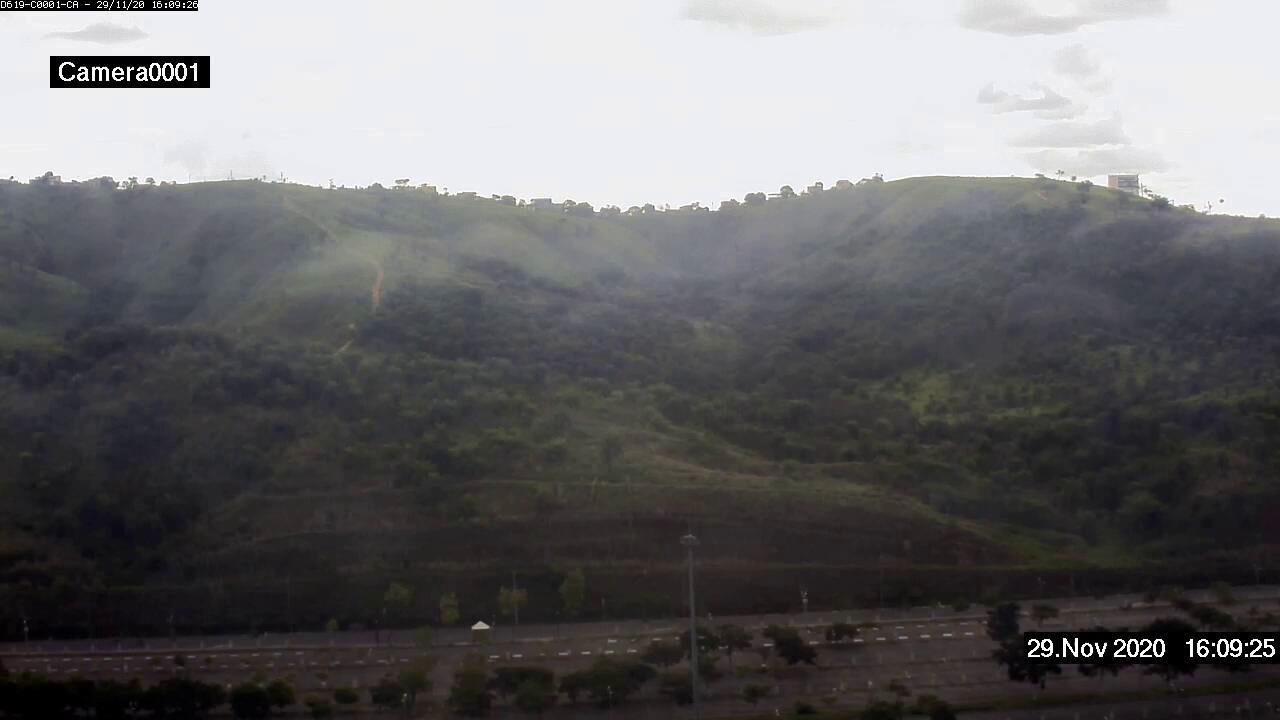
Fire: no
Smoke: no